Meoto Iwa

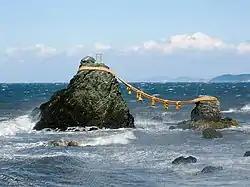
Meoto Iwa, the wedded rocks, daytime

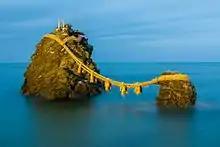
Meoto Iwa, the wedded rocks, at dusk

, or Married Couple Rocks, are a kind of rock formation seen as religiously significant in Shinto. They are a subtype of Iwakura rock.